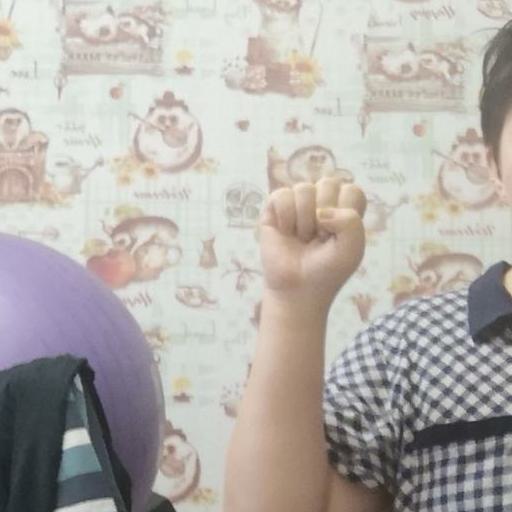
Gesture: fist